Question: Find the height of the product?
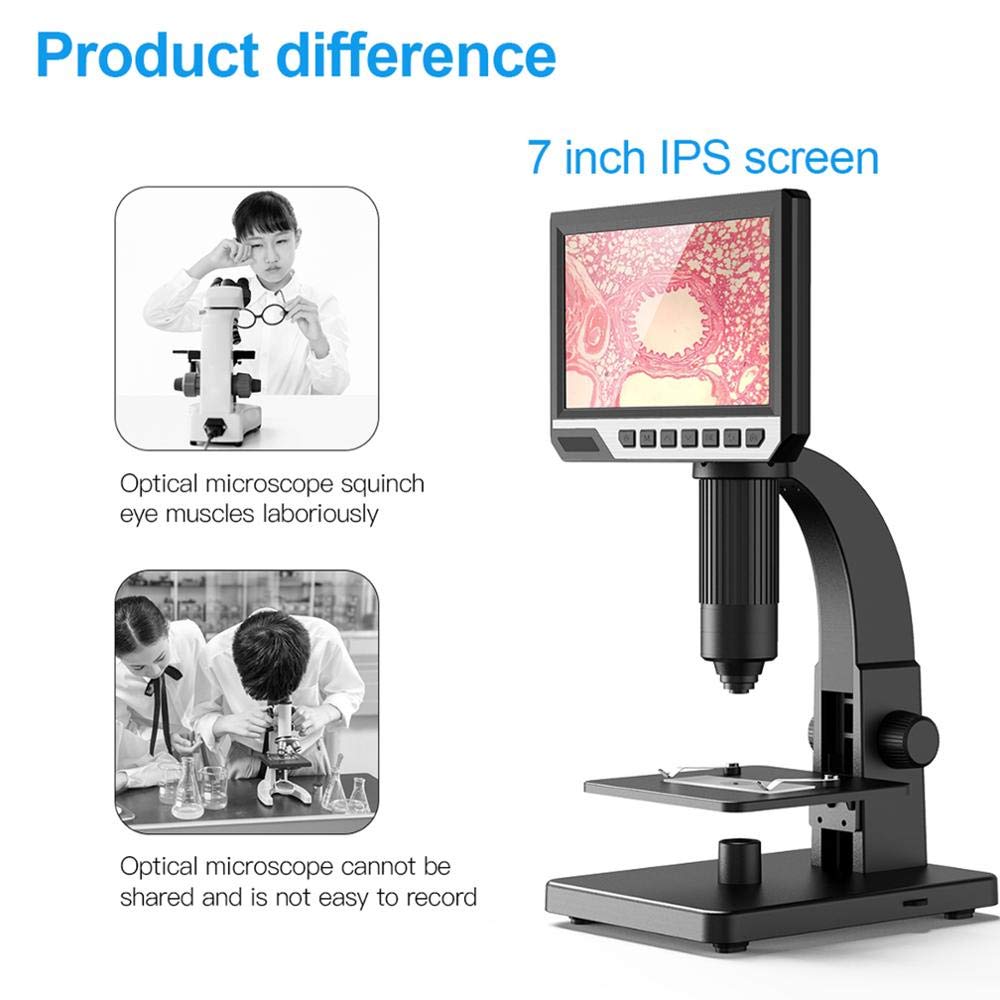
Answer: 7.0 inch